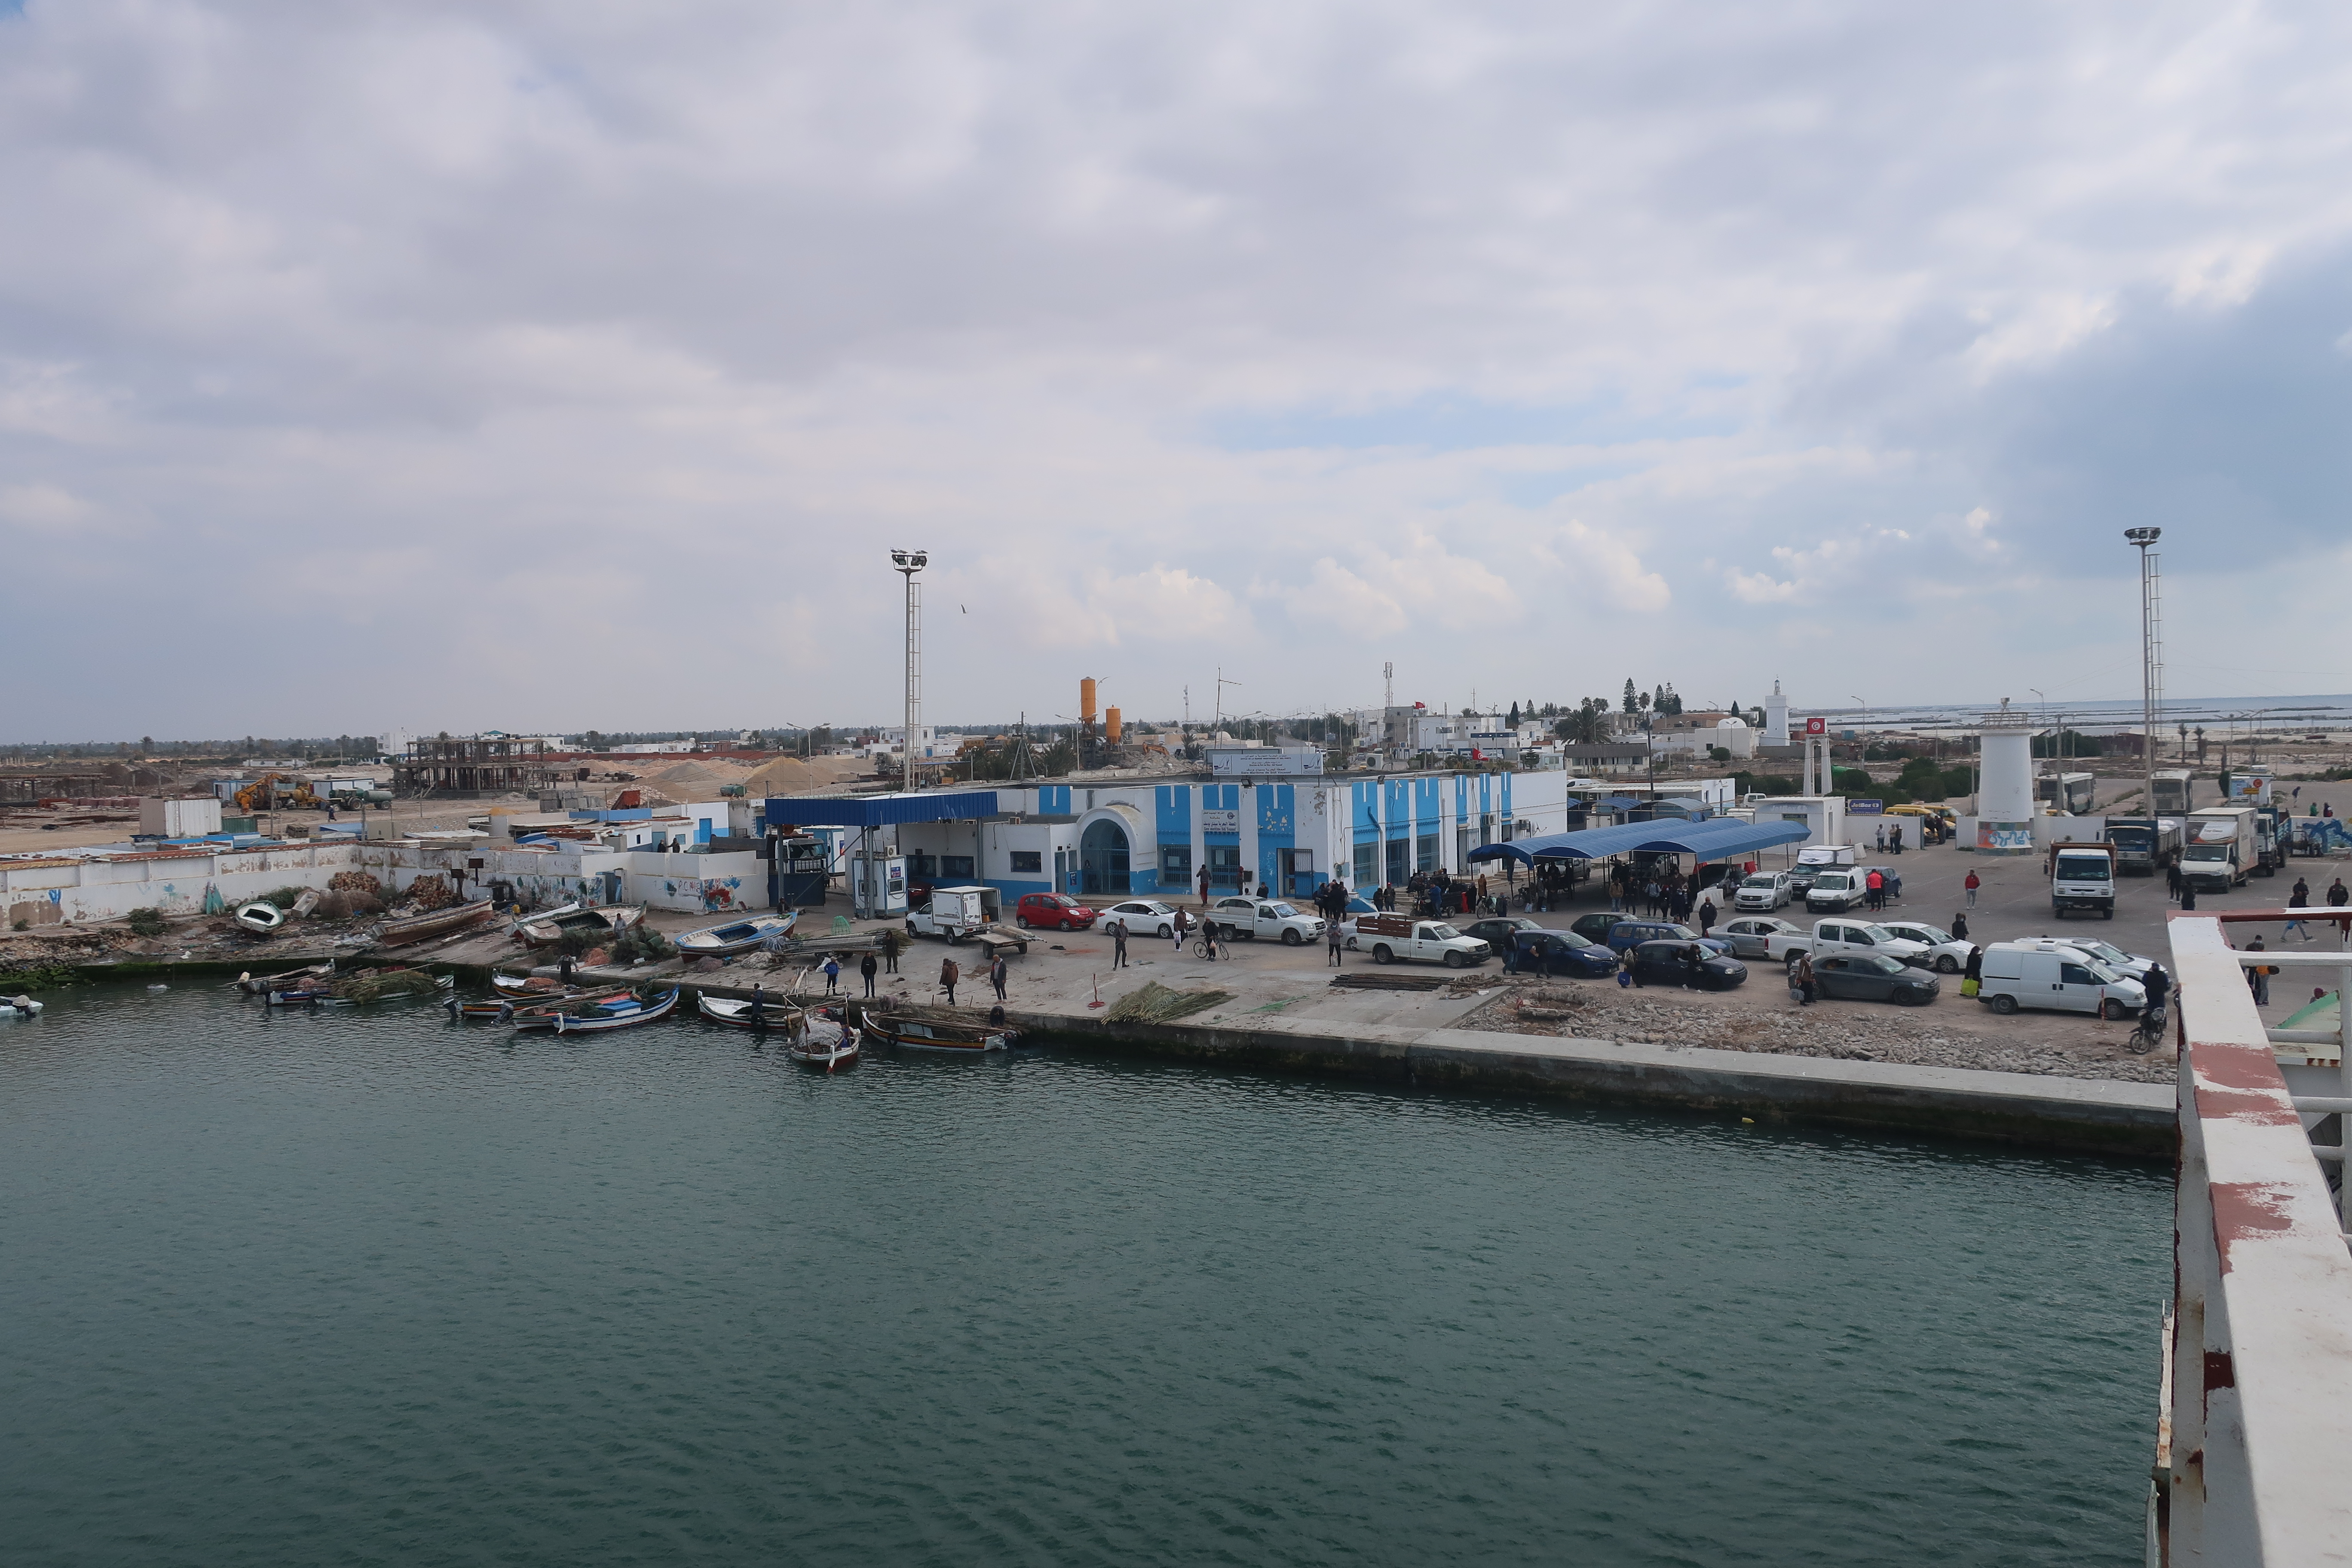
sea, sky, ocean, water, horizon, boat, travel, port, cloud, water resources, watercraft, vehicle, lake, coastal and oceanic landforms, dock, bridge, city, harbor, water transportation, channel, marina, coast, nonbuilding structure, parking, bay, sound, ship, pier, inlet, boats and boating equipment and supplies, boating, boardwalk, winter, tourism, parking lot, panorama, fixed link, tower